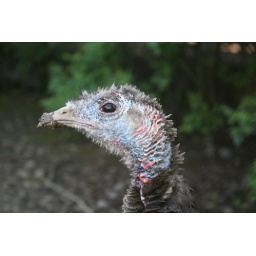
A female turkey filmed at E.E. Wilson's bird viewing center in Oregon off of Hwy 99.